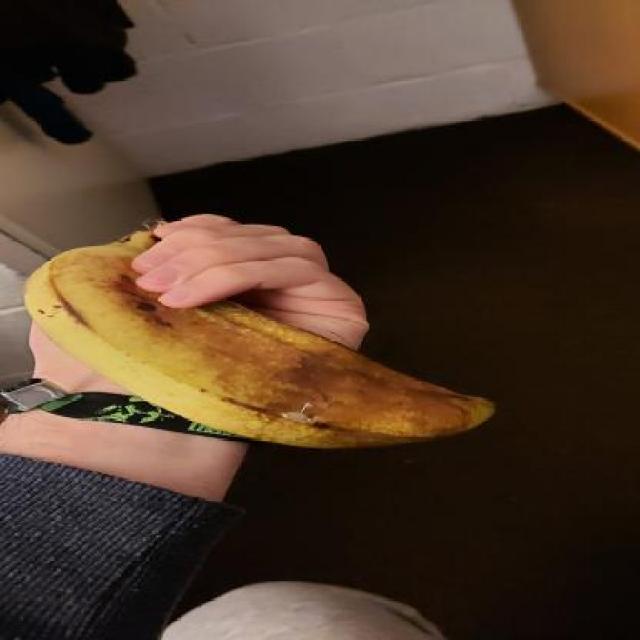
Label: bananas